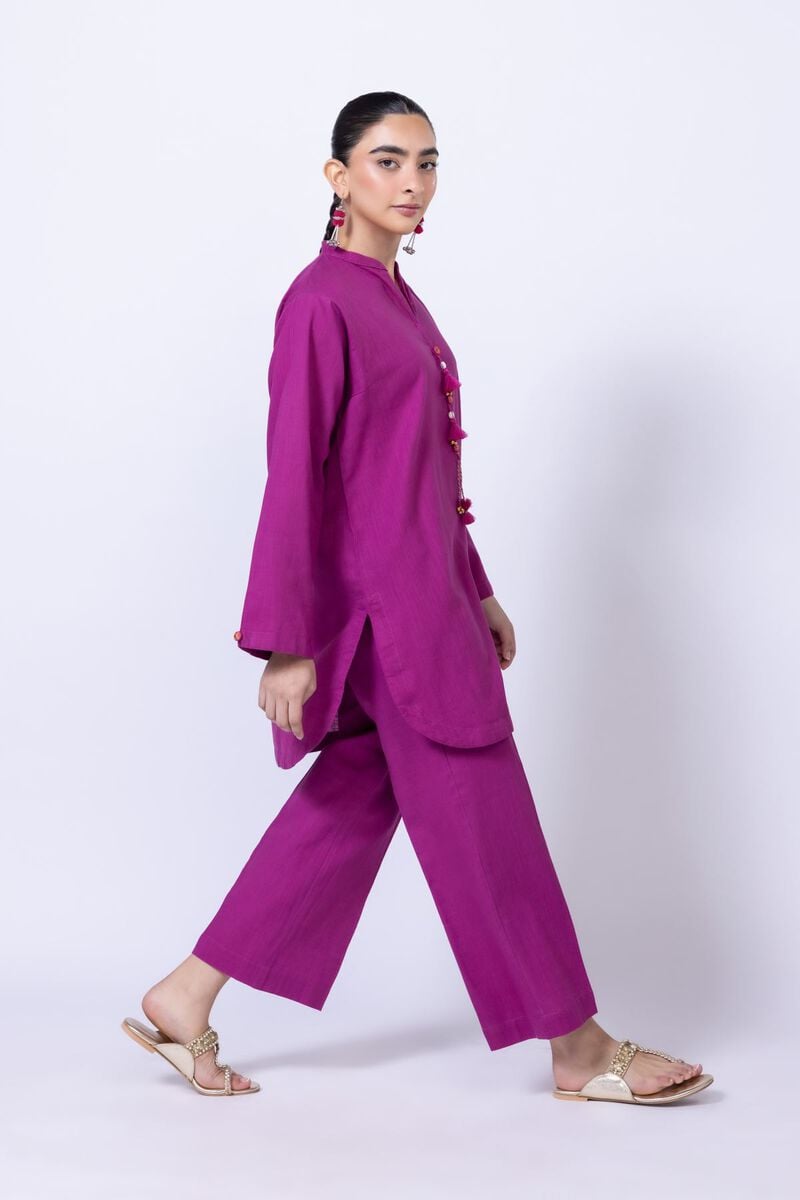
purple tassel tunic pants